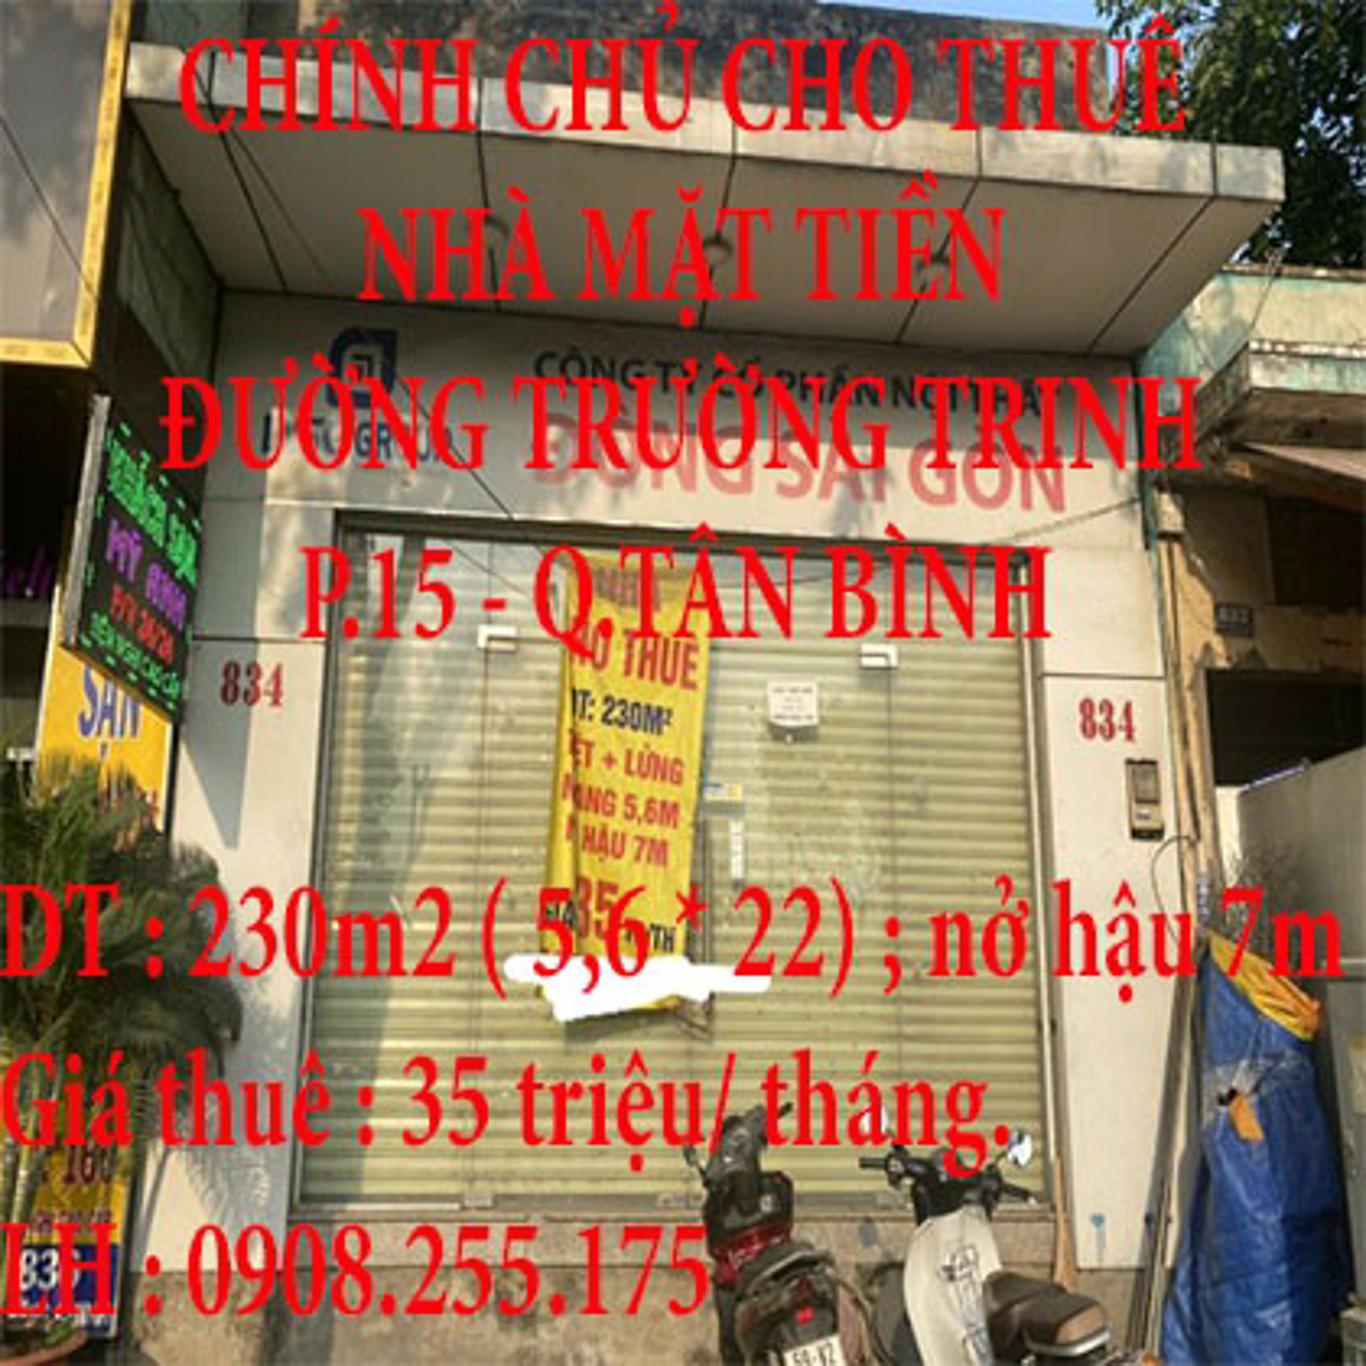
có một căn nhà trong trạng thái đóng cửa xuất hiện trong bức ảnh